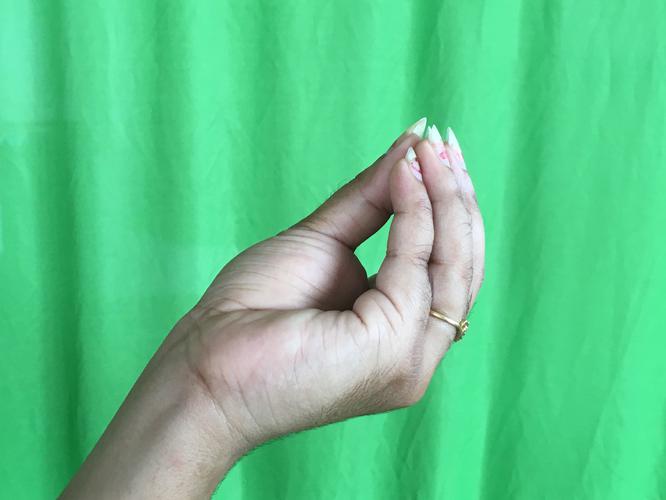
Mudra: Mukulam
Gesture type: single_hand